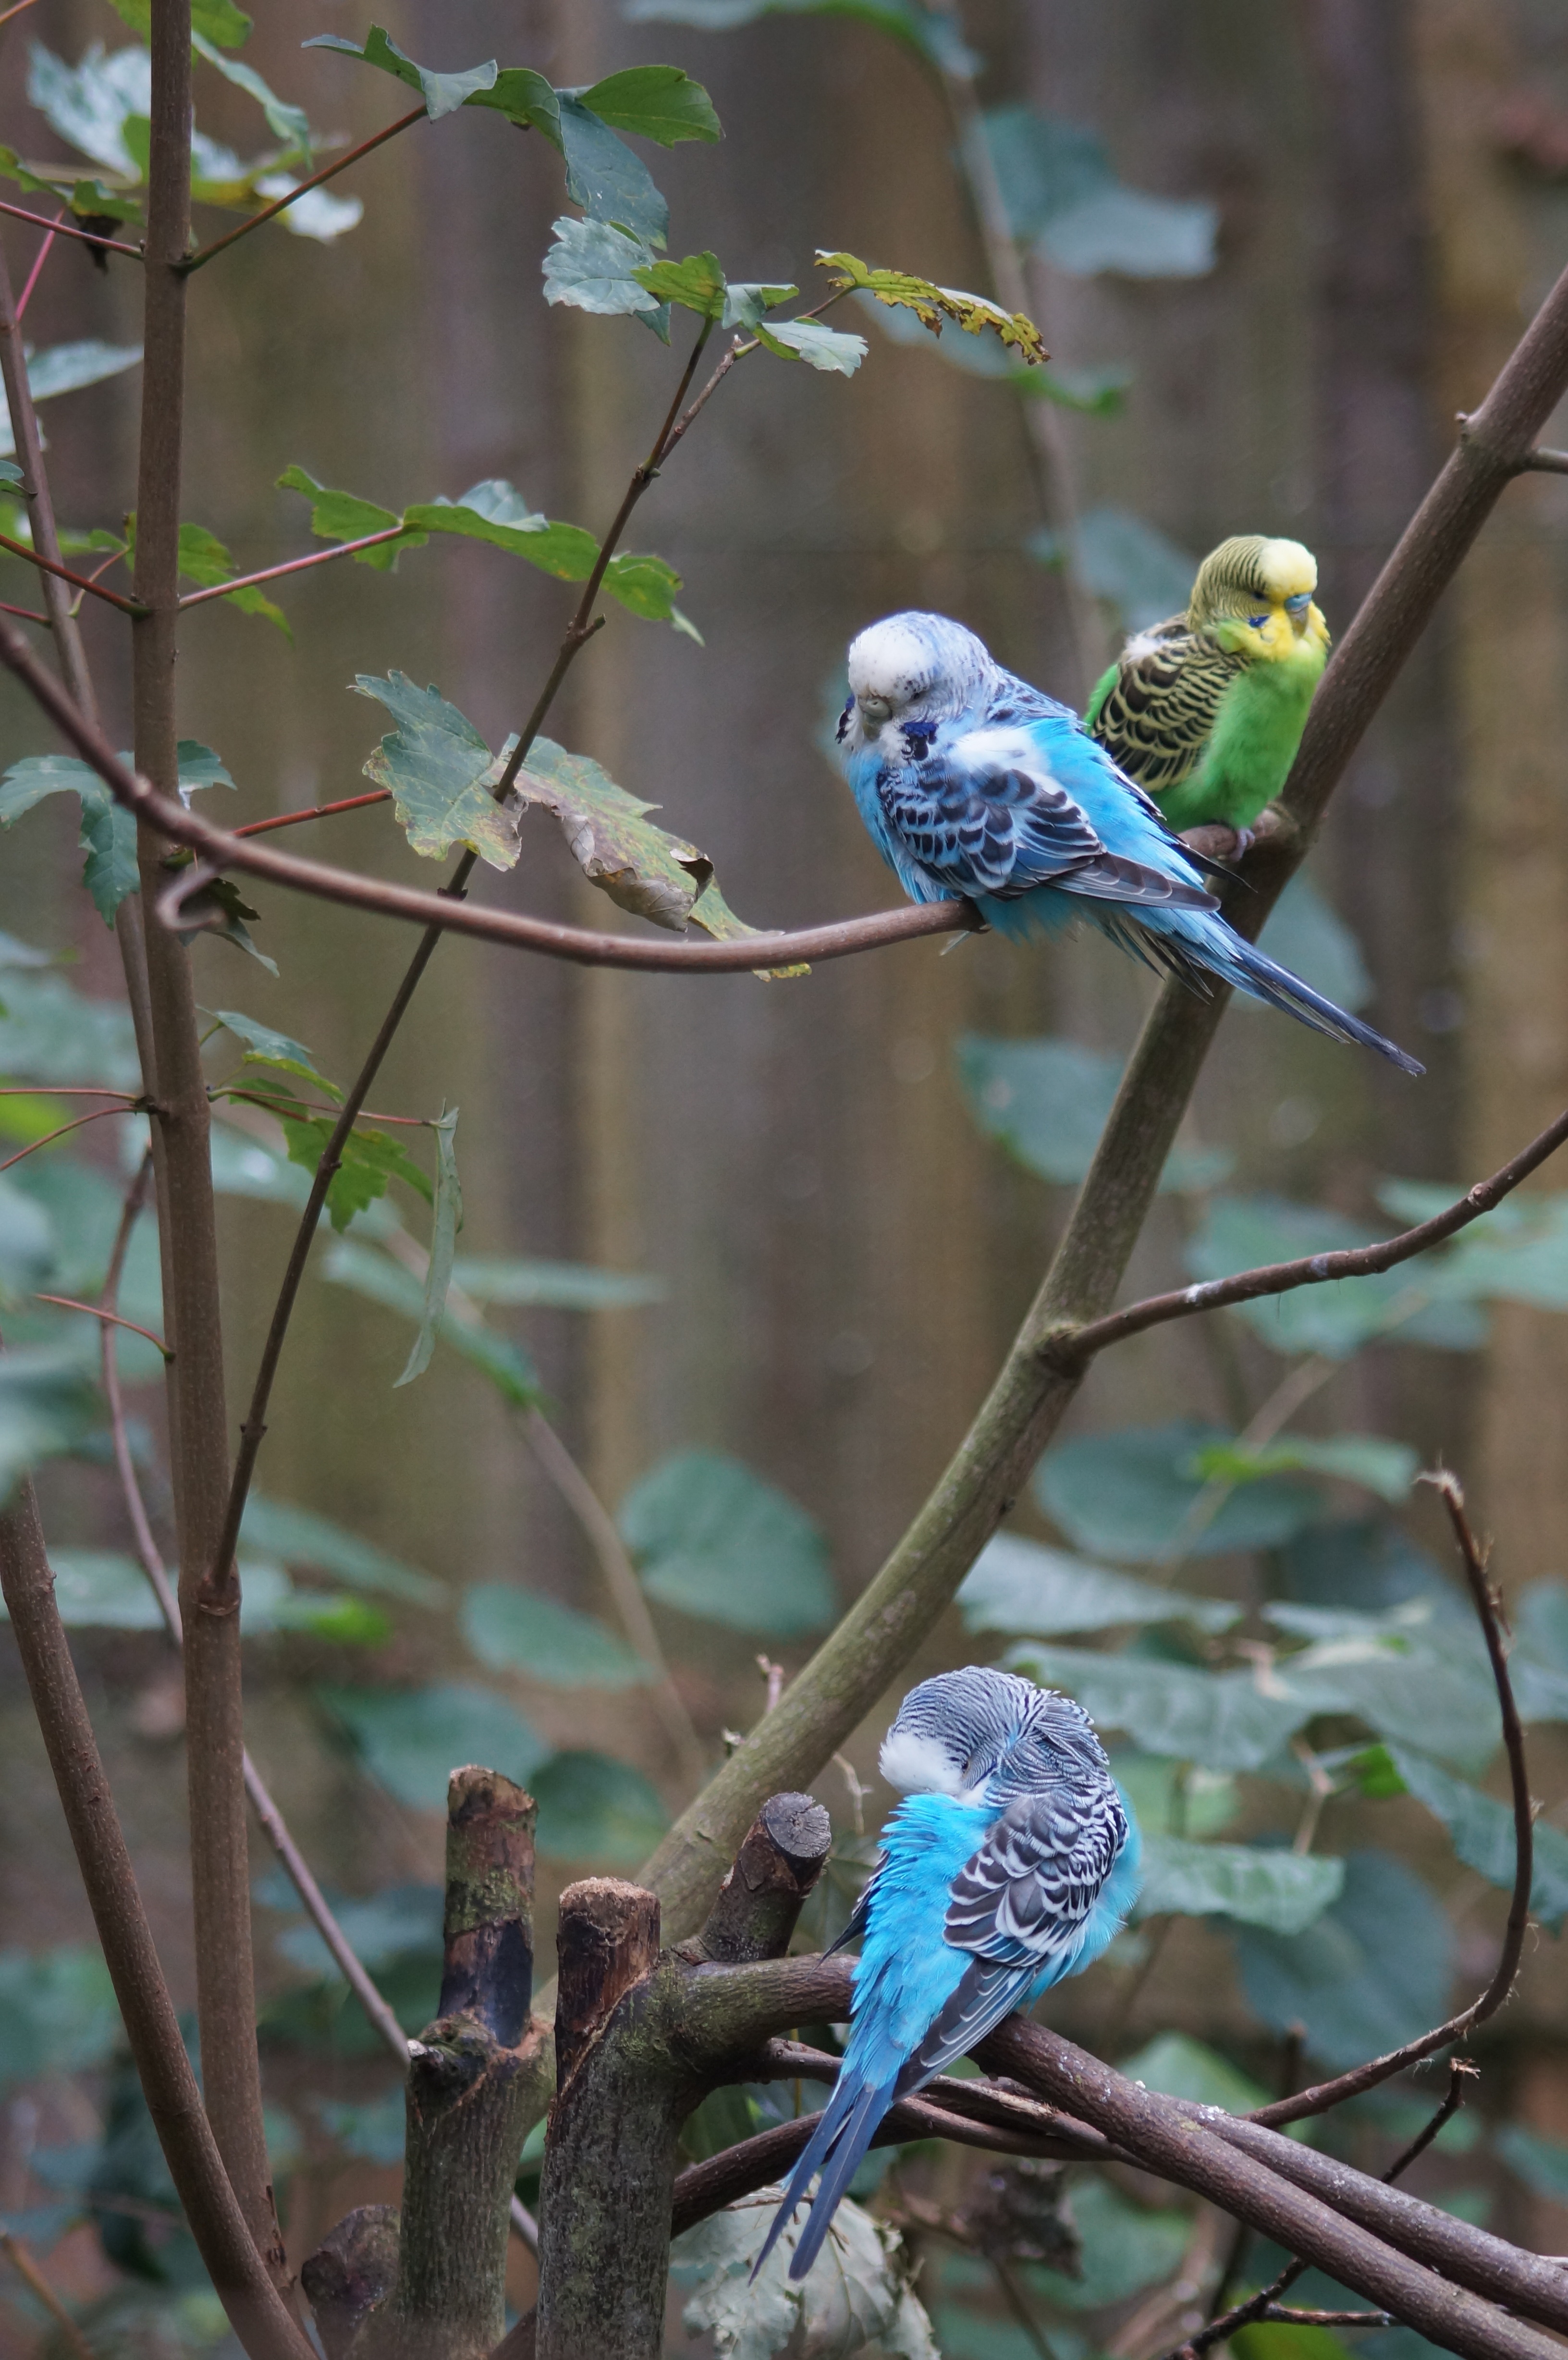
nature, branch, bird, wildlife, beak, blue, yellow, fauna, birds, pets, jay, vertebrate, parrot, parakeet, animal world, parakeets, budgerigars, canaries, perching bird, common pet parakeet